Tidö Agreement

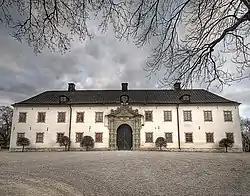
Tidö Castle, where the negotiations took place.

The 2022 Swedish general election was held on 11 September and the agreement was announced on 14 October, one month after the election. The four parties behind the deal had a narrow parliamentary majority to win a vote, and it could be achieved through compromise. At the same time, M, KD and L combined have fewer seats than S, and must rely on SD for every vote. The agreement was finalised after a month of negotiations between the right-wing bloc parties. This means that M, KD and L are part of a minority government, while SD gets civil servants in the government office (despite internal opposition from L, the more vocal anti-SD party within the right-wing bloc, and it being one of the red lines the party had drawn prior to the election) and gives external support through confidence and supply to assure the Kristersson-led government of its absolute majority.